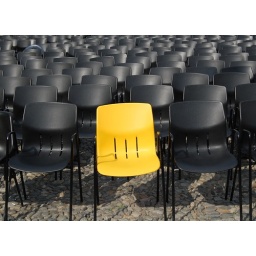
hard to be yellow in a world of black dudes